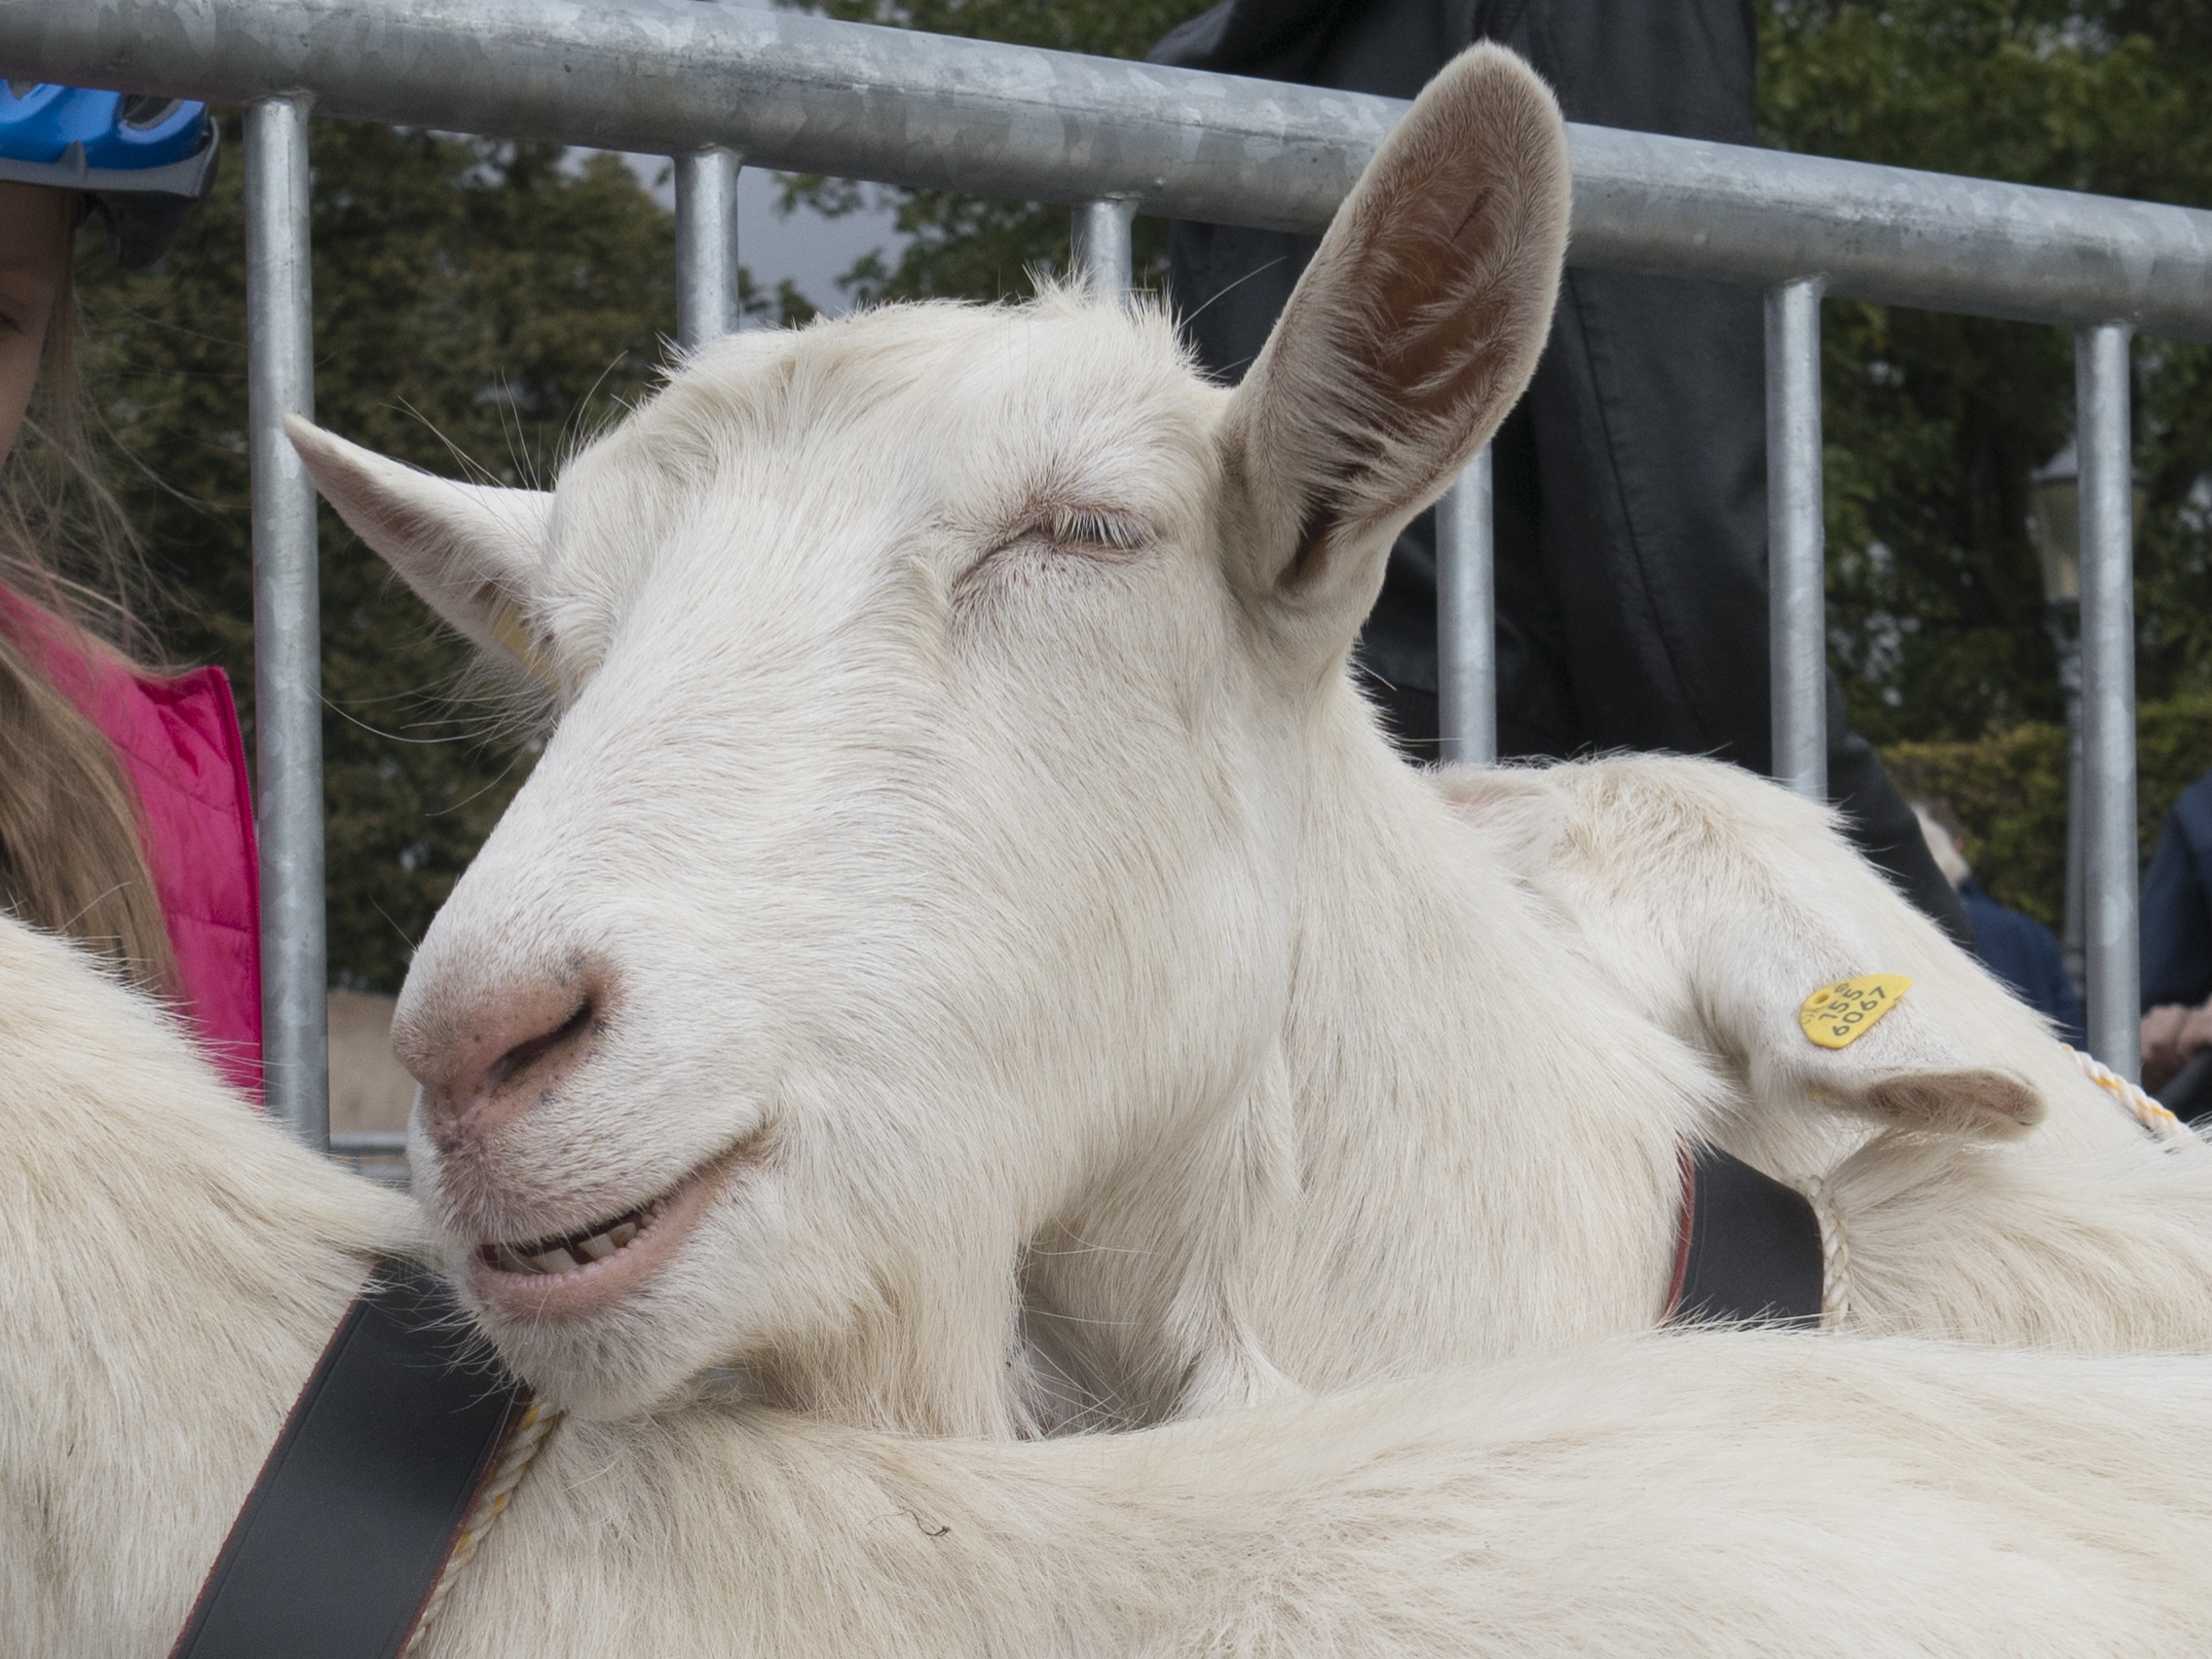
nature, goat, sheep, mammal, alpine, fauna, goats, happy, vertebrate, glarus, satisfied, cattle show, canton of glarus, cow goat family